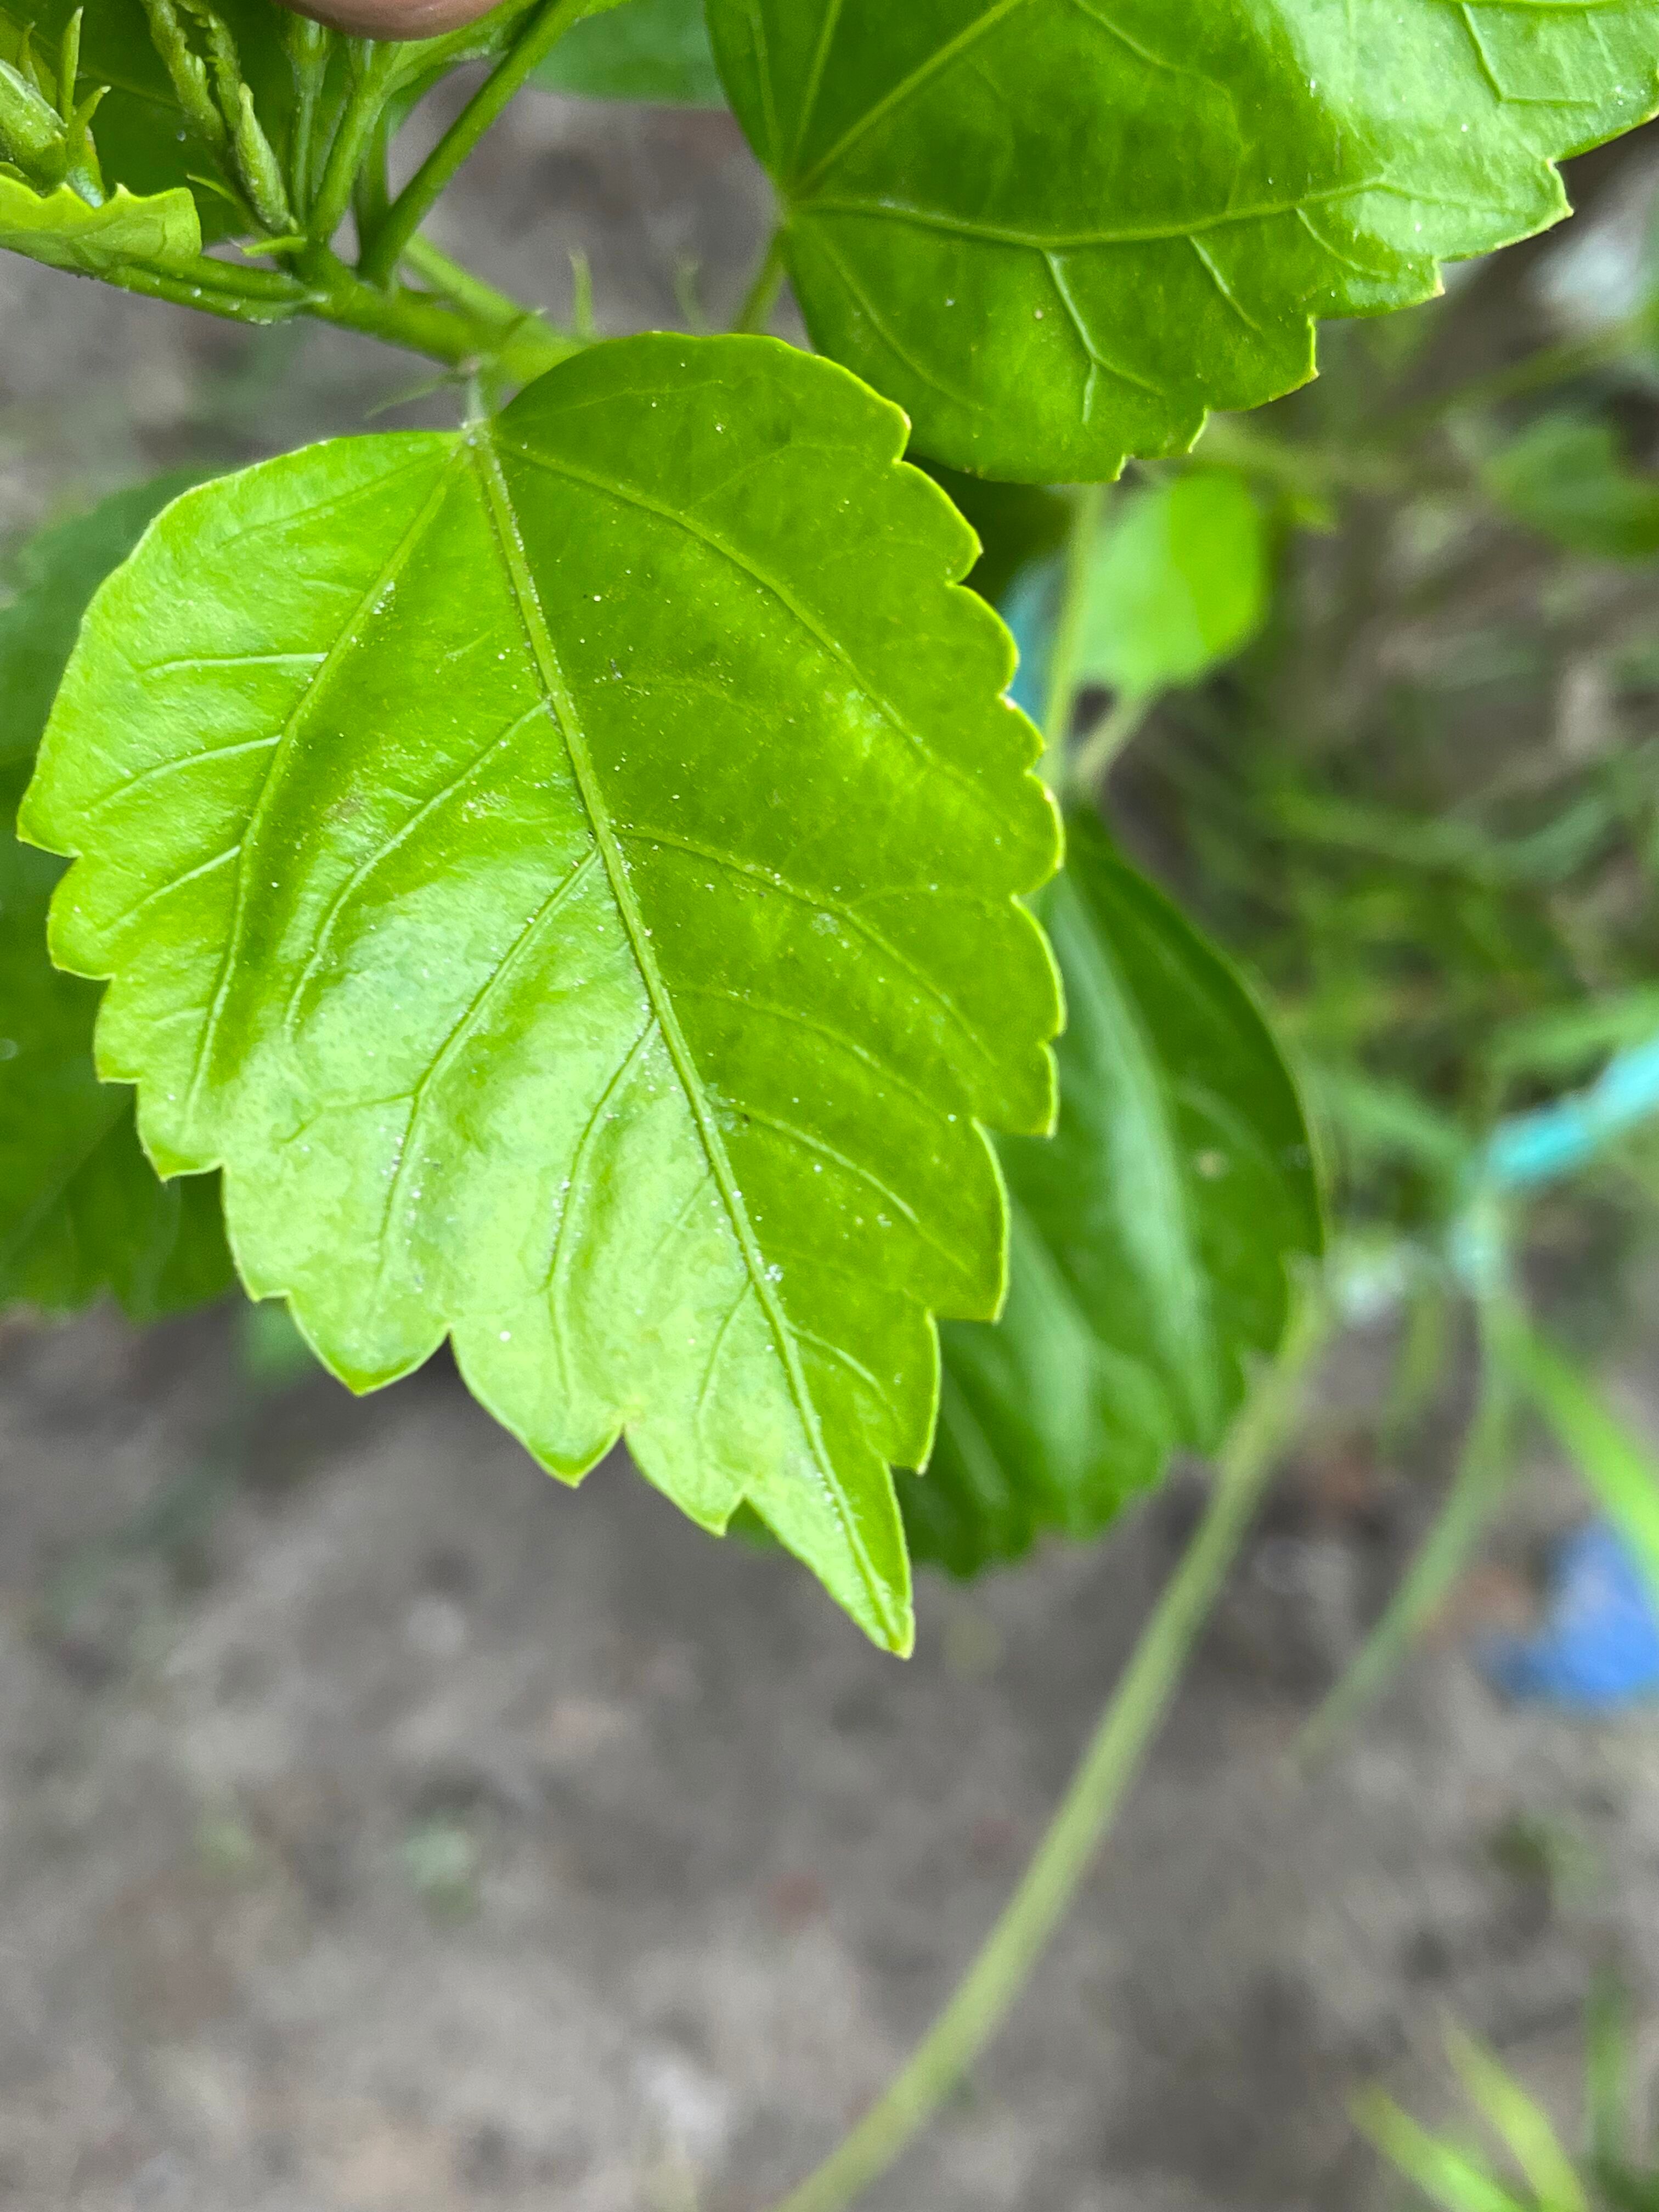
Plant species: hibiscus-rosa-sinensis